Positive-strand RNA virus

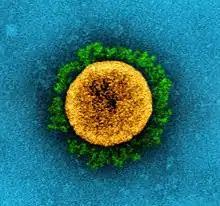
False-color Transmission electron micrograph of a SARS-CoV-2 virion. Coronaviruses like SARS-CoV-2 fall in the phylum "Pisuviricota".

The third phylum that contains +ssRNA viruses is "Pisuviricota", which has been informally called the "picornavirus supergroup". The phylum contains a large assemblage of eukaryotic viruses known to infect animals, plants, fungi, and protists. The phylum contains three classes, two of which contain only +ssRNA viruses: "Pisoniviricetes", which contains nidoviruses, picornaviruses, and sobeliviruses, and "Stelpaviricetes", which contains potyviruses and astroviruses. The third class is "Duplopiviricetes", whose members are double-stranded RNA viruses that are descended from +ssRNA viruses.